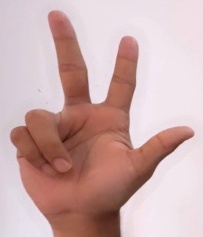
ASL sign: 3